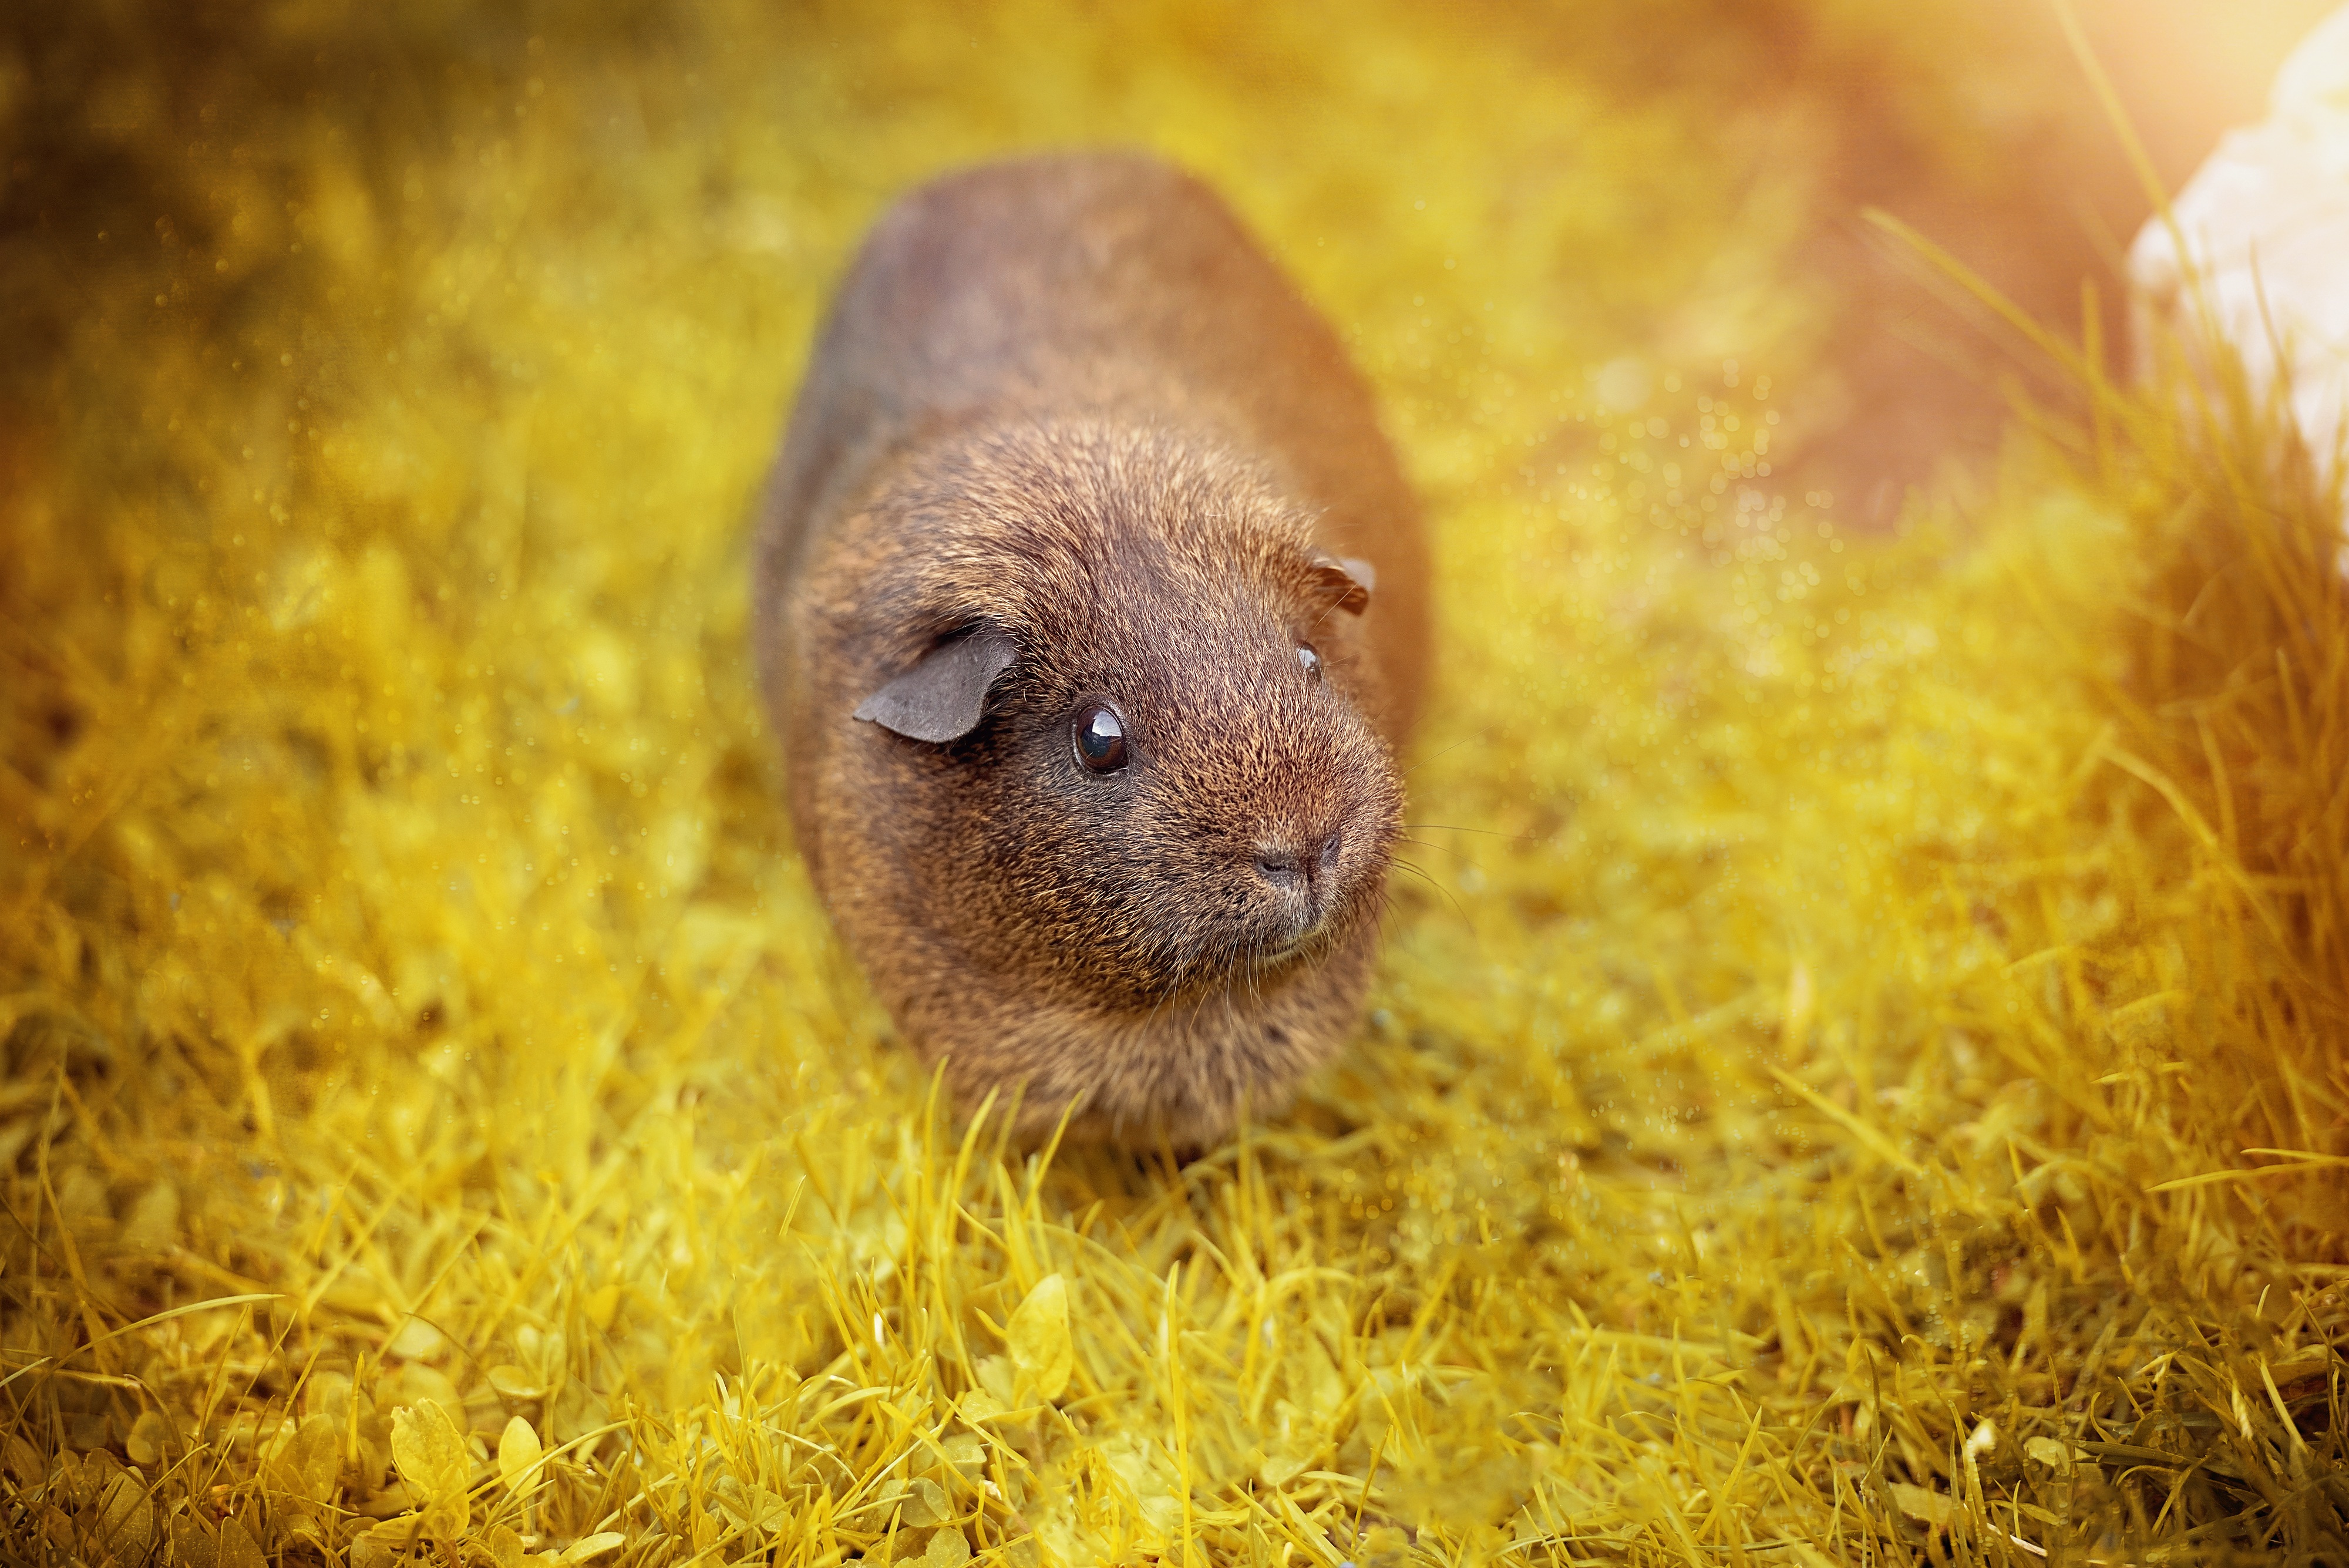
nature, meadow, animal, wildlife, small, autumn, mammal, rodent, fauna, guinea pig, close up, nose, eye, vertebrate, out, nager, wildlife photography, macro photography, smooth hair, agouti, gray agouti, black buff agouti, head eyes